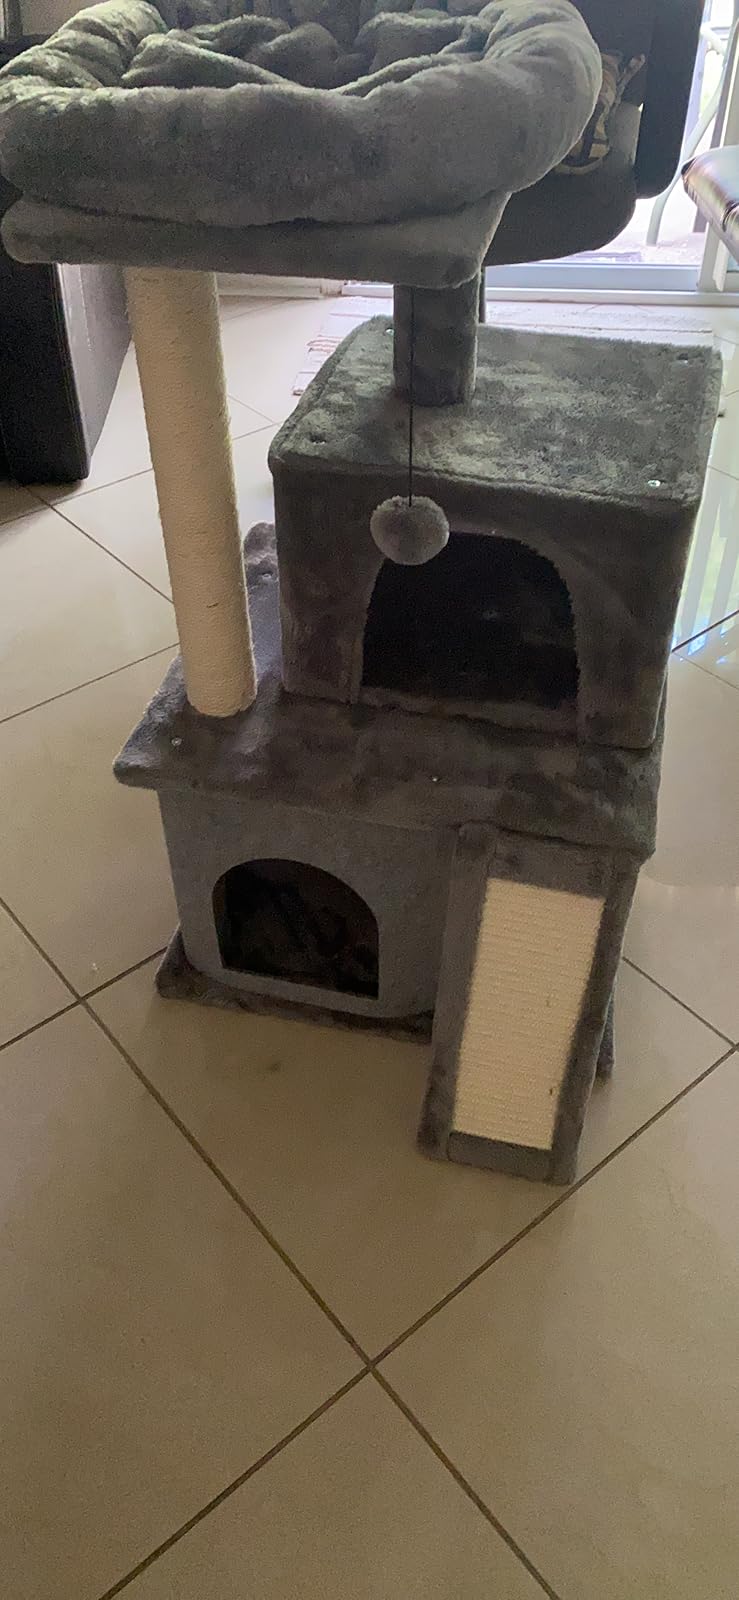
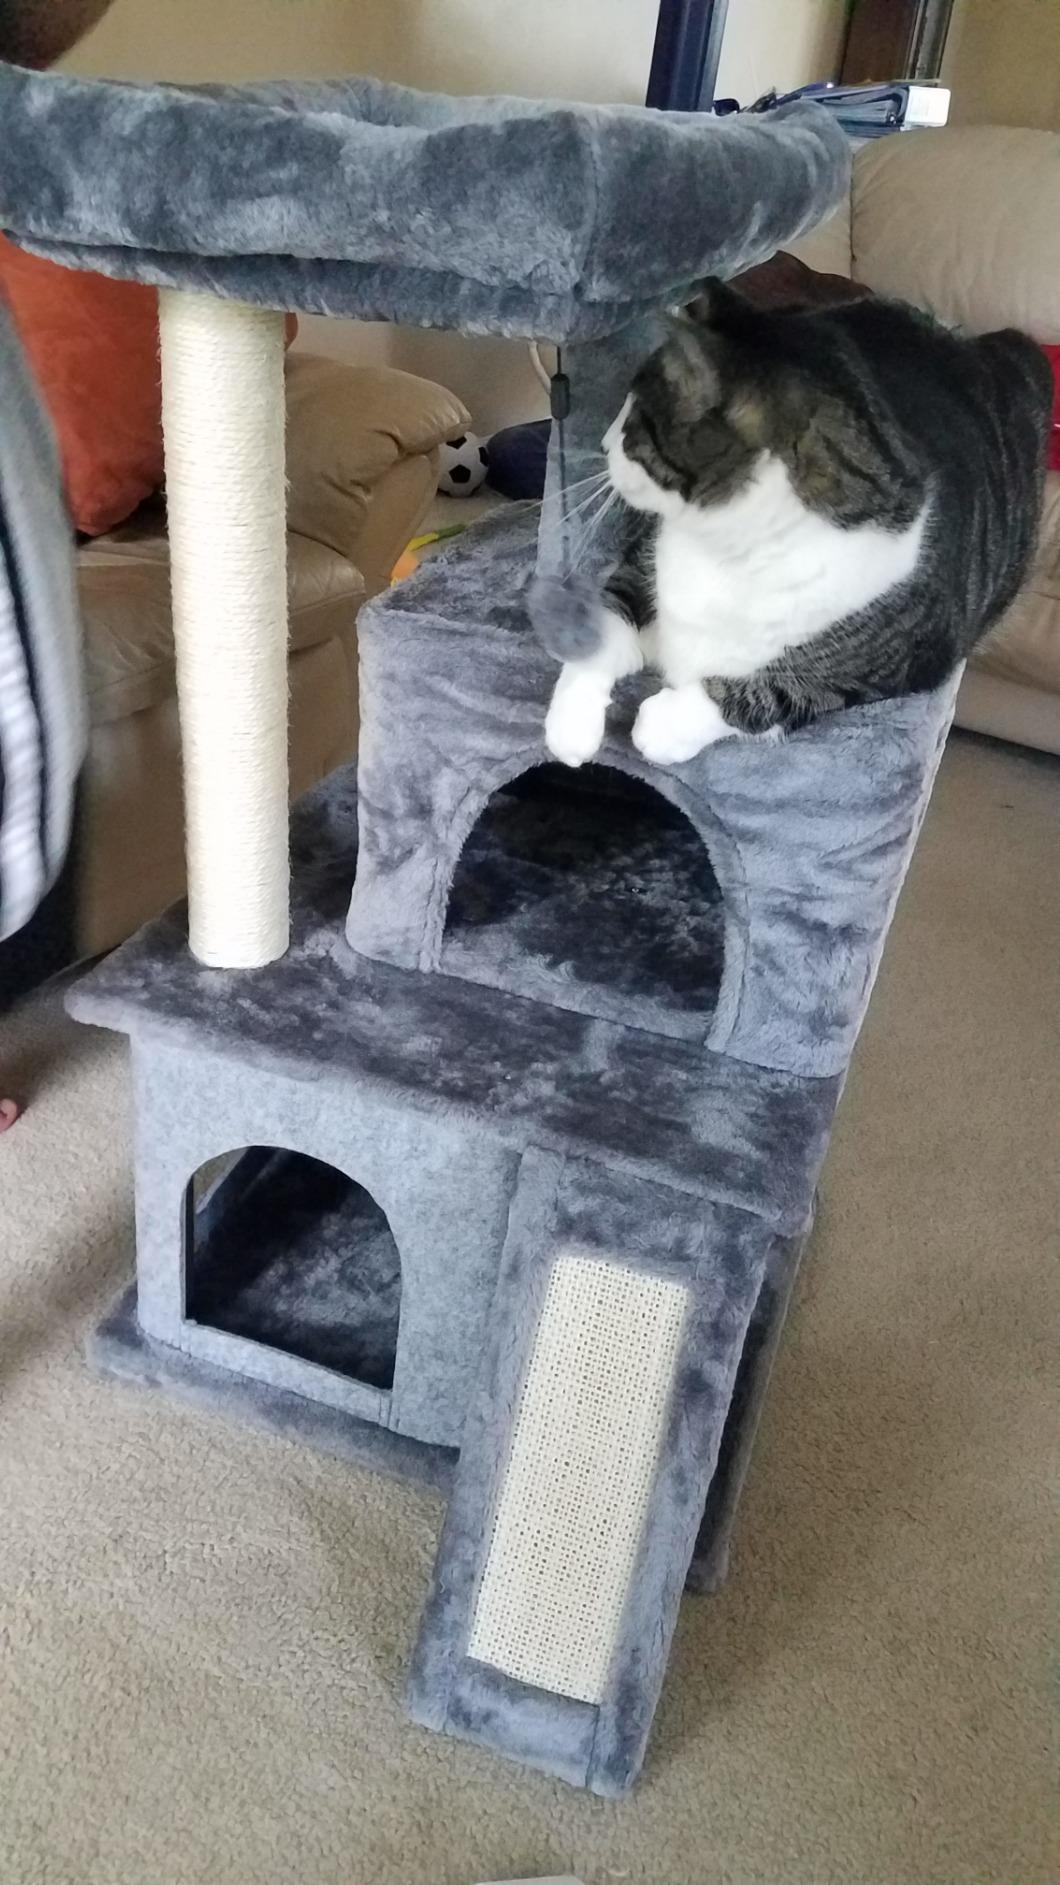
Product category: items_cat tree
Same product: yes